Pabuji Ki Phad

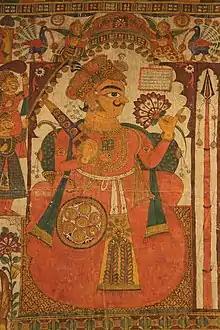
Folk-deity Pabuji in "Pabuji Ki Phad", a Phad painting at National Museum, New Delhi

Pabuji is worshipped as a folk-deity. He lived in the 14th century (the 16th century is also mentioned) in a remote village known as Kulu in Rajasthan. Dhadal Rathore of village Kolu had four children: two boys, Buro the older and Pabuji the younger brother, and two girls, Sona and Pema. However, Pabuji was stated to be born to a nymph and as foretold by the nymph she was to return after 12 years as a mare to be with him. In his young age, Pabuji fought against the Khici clan to evict them from his land that they had encroached and killed their leader, Jindrav Khinchi. During this period, he also acquired a black horse from Lady Daval (goddess worshipped in Kolu) of Charan Clan and it is believed that this horse was in the reborn form of his own mother. He then went on to defeat Mirza Khan who was indulging in the killing of cows, which are held sacred by the Hindus and Muslim plunderer named Muslim marauder Mirza Khan Patan and also protected honour of the womenfolk.